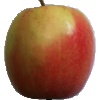
Label: apple_pink_lady